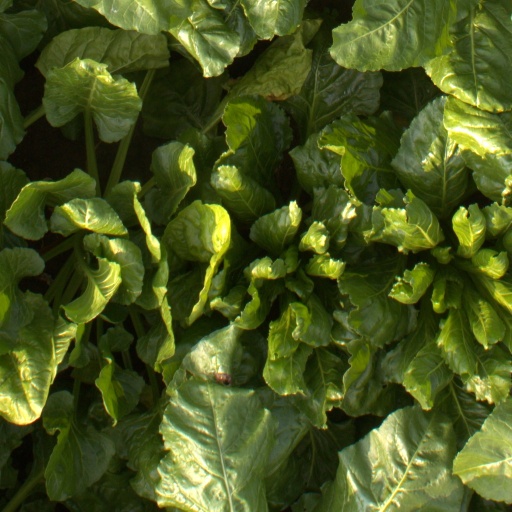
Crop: sugar beet